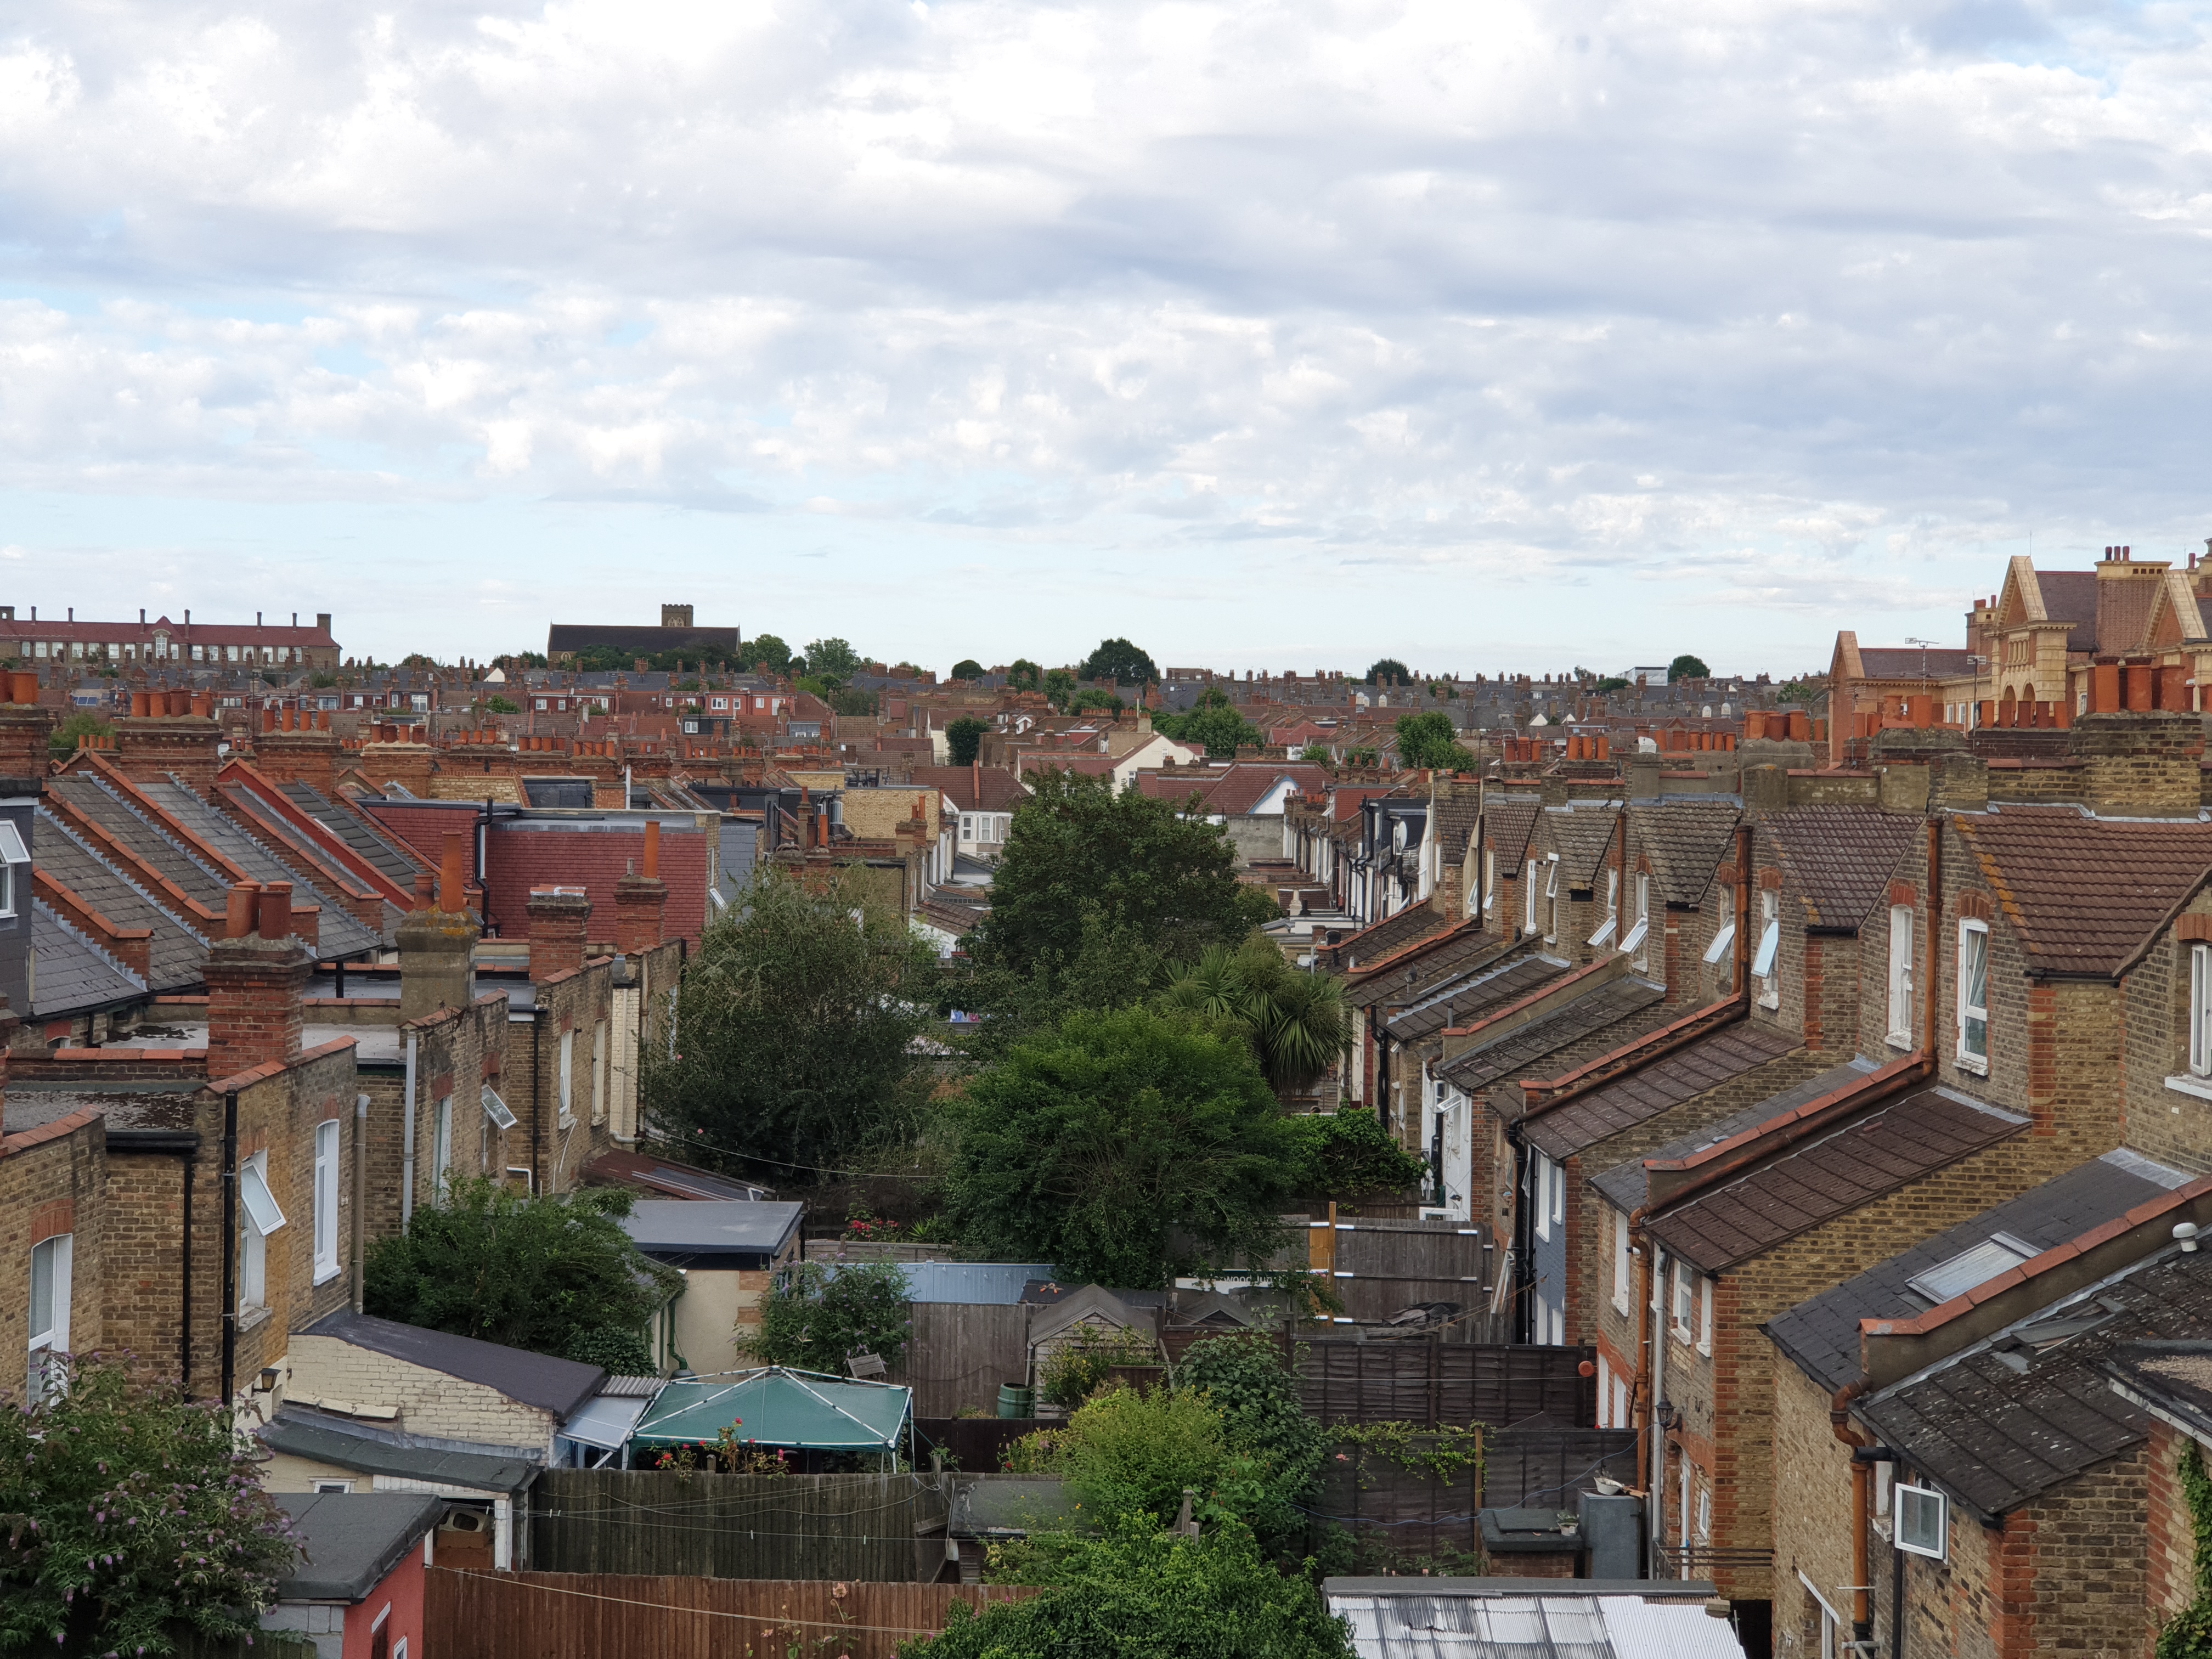
london, gardens, uk, urban area, neighbourhood, town, residential area, roof, human settlement, city, building, architecture, sky, suburb, metropolitan area, house, village, cityscape, vacation, street, cloud, landscape, home, window, urban design, road, apartment, tourism